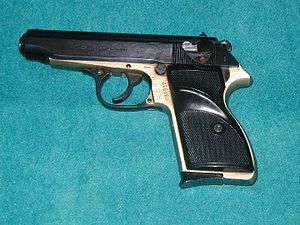
Le Pistolet FÉG PA-63 fut en service dans l'Armée hongroise de 1963 à 1995.La Police d'État hongroise a adopté un version compacte du PA-63 sous la forme du FÉG R-61.